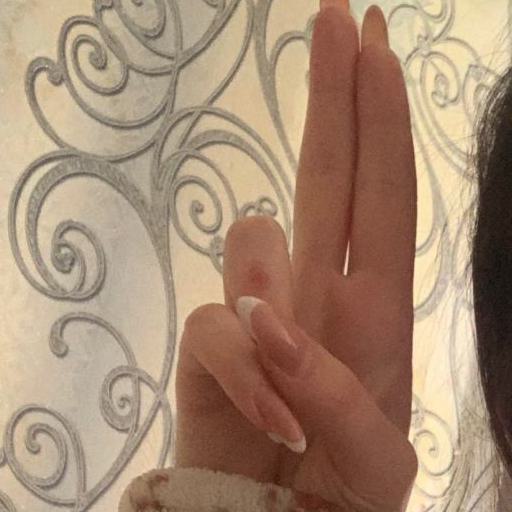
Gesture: two_up